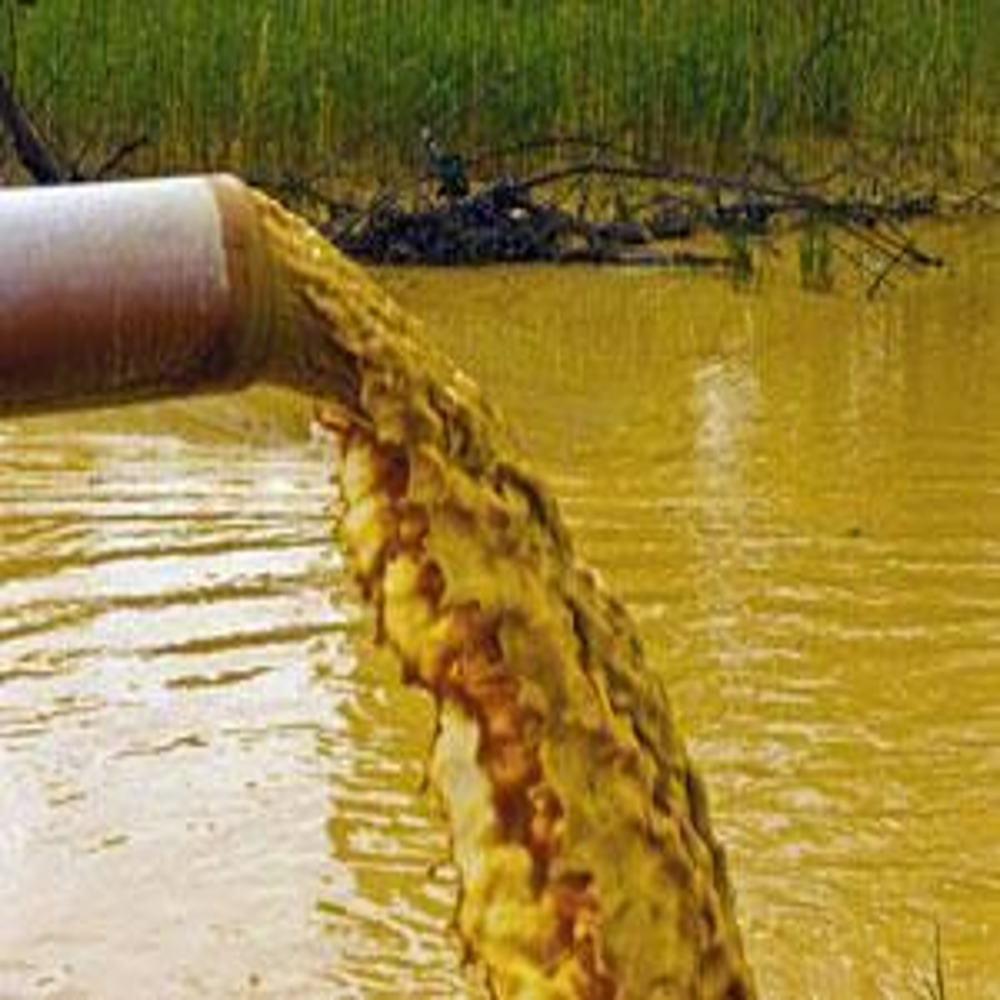
Body of water present: yes
Land polluted: no
Water polluted: yes
Pollution percentage: 100%